Numidia

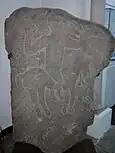
Numidian cavalryman

After the death of Jugurtha, western Numidia, which was now called Mauretania, was added to the lands of Bocchus I. Meanwhile, Gauda, another son of Manastabal who had remained loyal to Rome, was granted central Numidia. After Gauda’s death shortly thereafter, his sons Hiempsal II and Hiarbas divided their father’s kingdom, ruling under Roman supervision. These Numidian and Mauretanian kings, as Roman protégés, frequently traveled to Rome, where their children were often educated and held as hostages to ensure their loyalty. Fluent in Latin and living according to Roman customs, they supported the arts, beautified their cities in Roman style, and developed their lands, which supplied Italy with a variety of agricultural products. Italians were also settled in fertile regions of Berber lands, often on lands confiscated from the indigenous population. This contributed to the increasing Romanization of North Africa.